Sky position (RA, Dec in degrees): 14.833, 0.002556
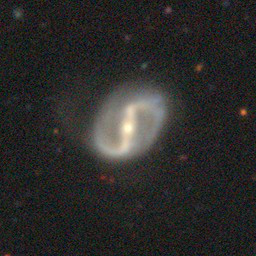
Galaxy morphology: Barred Spiral Galaxies